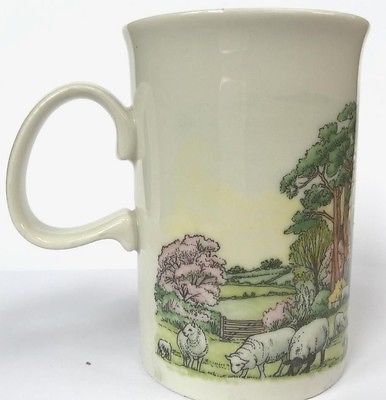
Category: mug